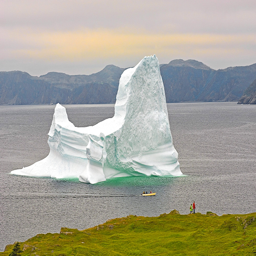
hikers and boaters view iceberg off a city